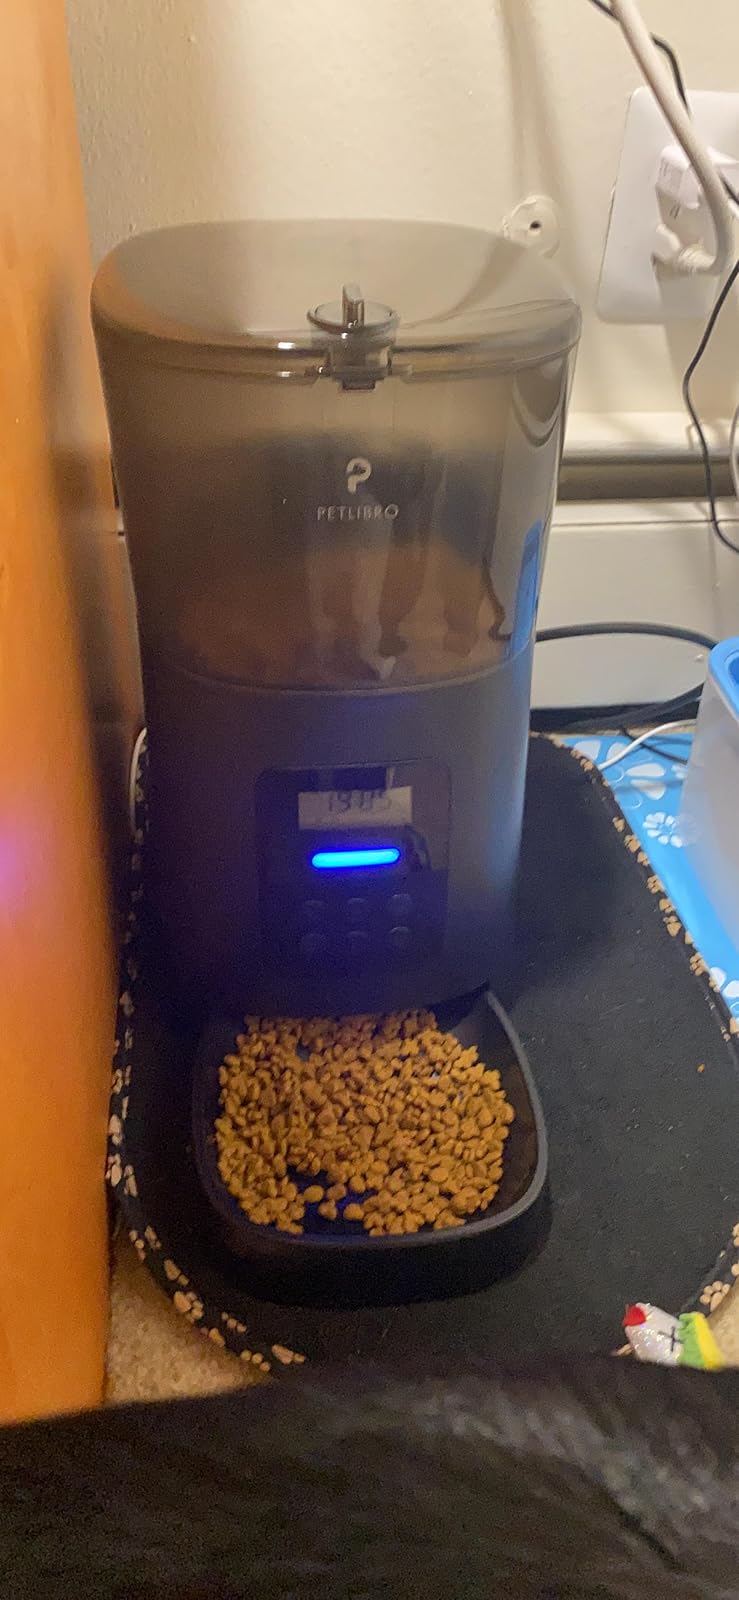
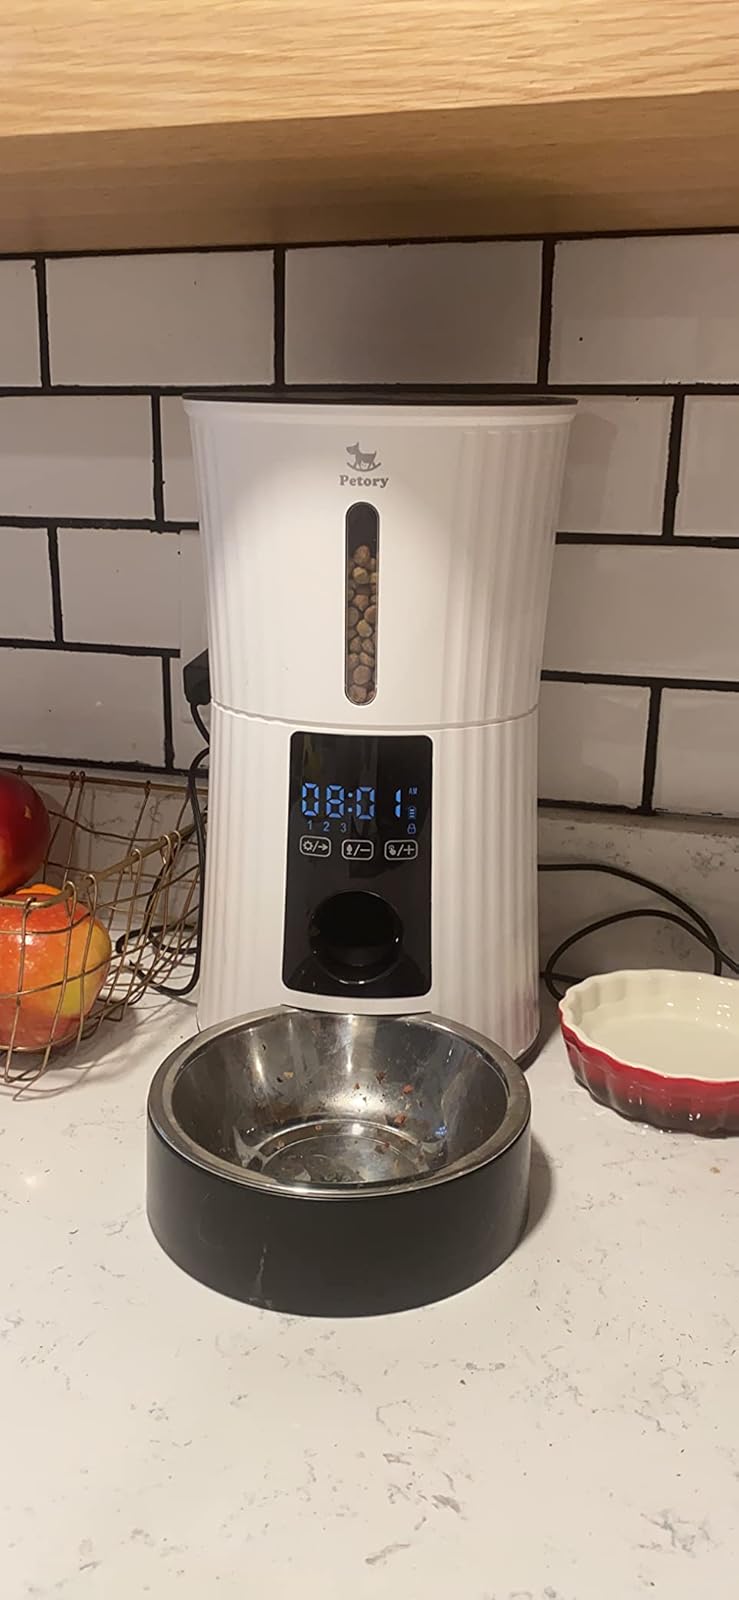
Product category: items_feeder
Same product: no